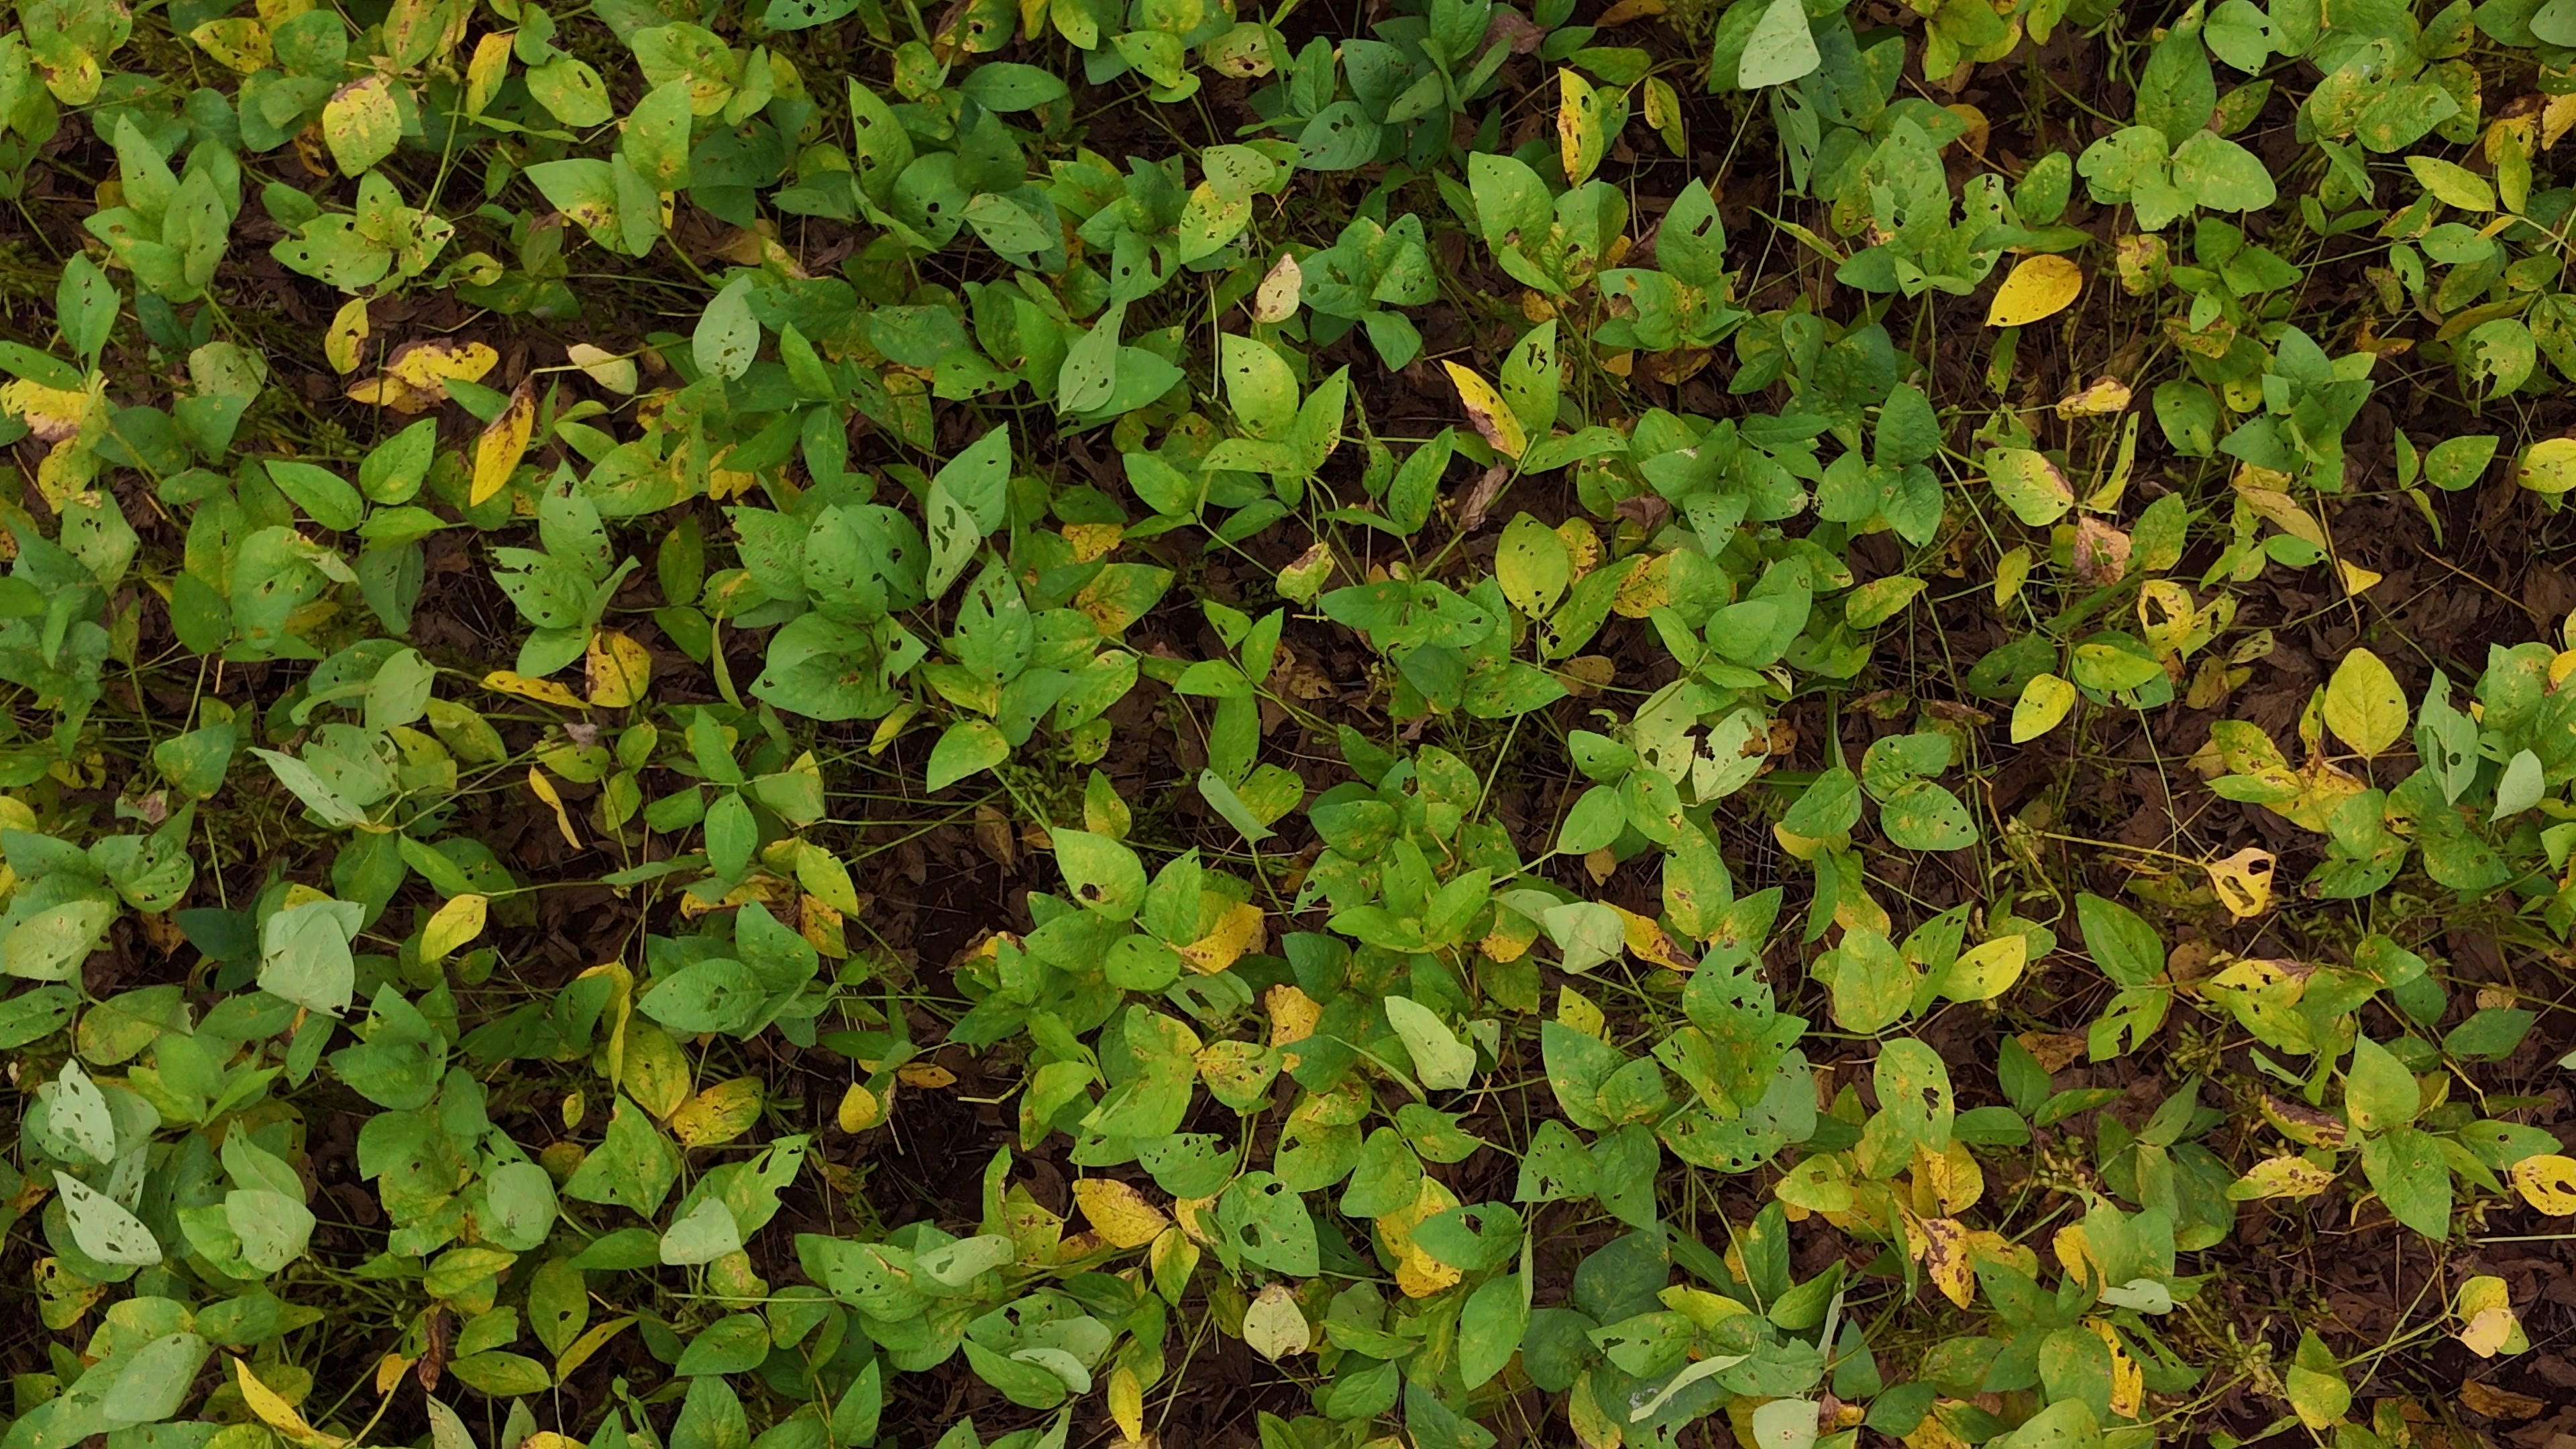
Label: Rust